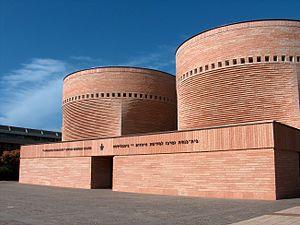
Synagogue Cymbalista de l'université de Tel-Aviv עברית: בית הכנסת באוניברסיטת תל אביב אדריכל: מריו בוטה (2001) צילום: מיכאל יעקובסון (2004). רישיון אם את/ה מעוניינ/ת לעשות שימוש בתמונה, אזי את הקרדיט הענק/י לצלם מיכאל יעקובסון. אשמח לדעת שאת/ה עושה זאת באי מייל שלי: benben24walla.co.il - ושם גם תוכל/י לקבל מידע נוסף. The copyright holder of this file, מיכאל יעקובסון., allows anyone to use it for any purpose, provided that the copyright holder is properly attributed. Redistribution, derivative work, commercial use, and all other use is permitted.Attribution: מיכאל יעקובסון.
Cet article présente la liste de synagogues d'Israël.
La synagogue Cymbalista et le Centre du patrimoine juif sont un centre culturel et la principale synagogue de l'Université de Tel Aviv. Elle a été conçue en 1996 par l'architecte Mario Botta et construite de 1997 à 1998. Les commanditaires étaient Paulette et Norbert Cymbalista.
Une synagogue est un lieu de culte juif.